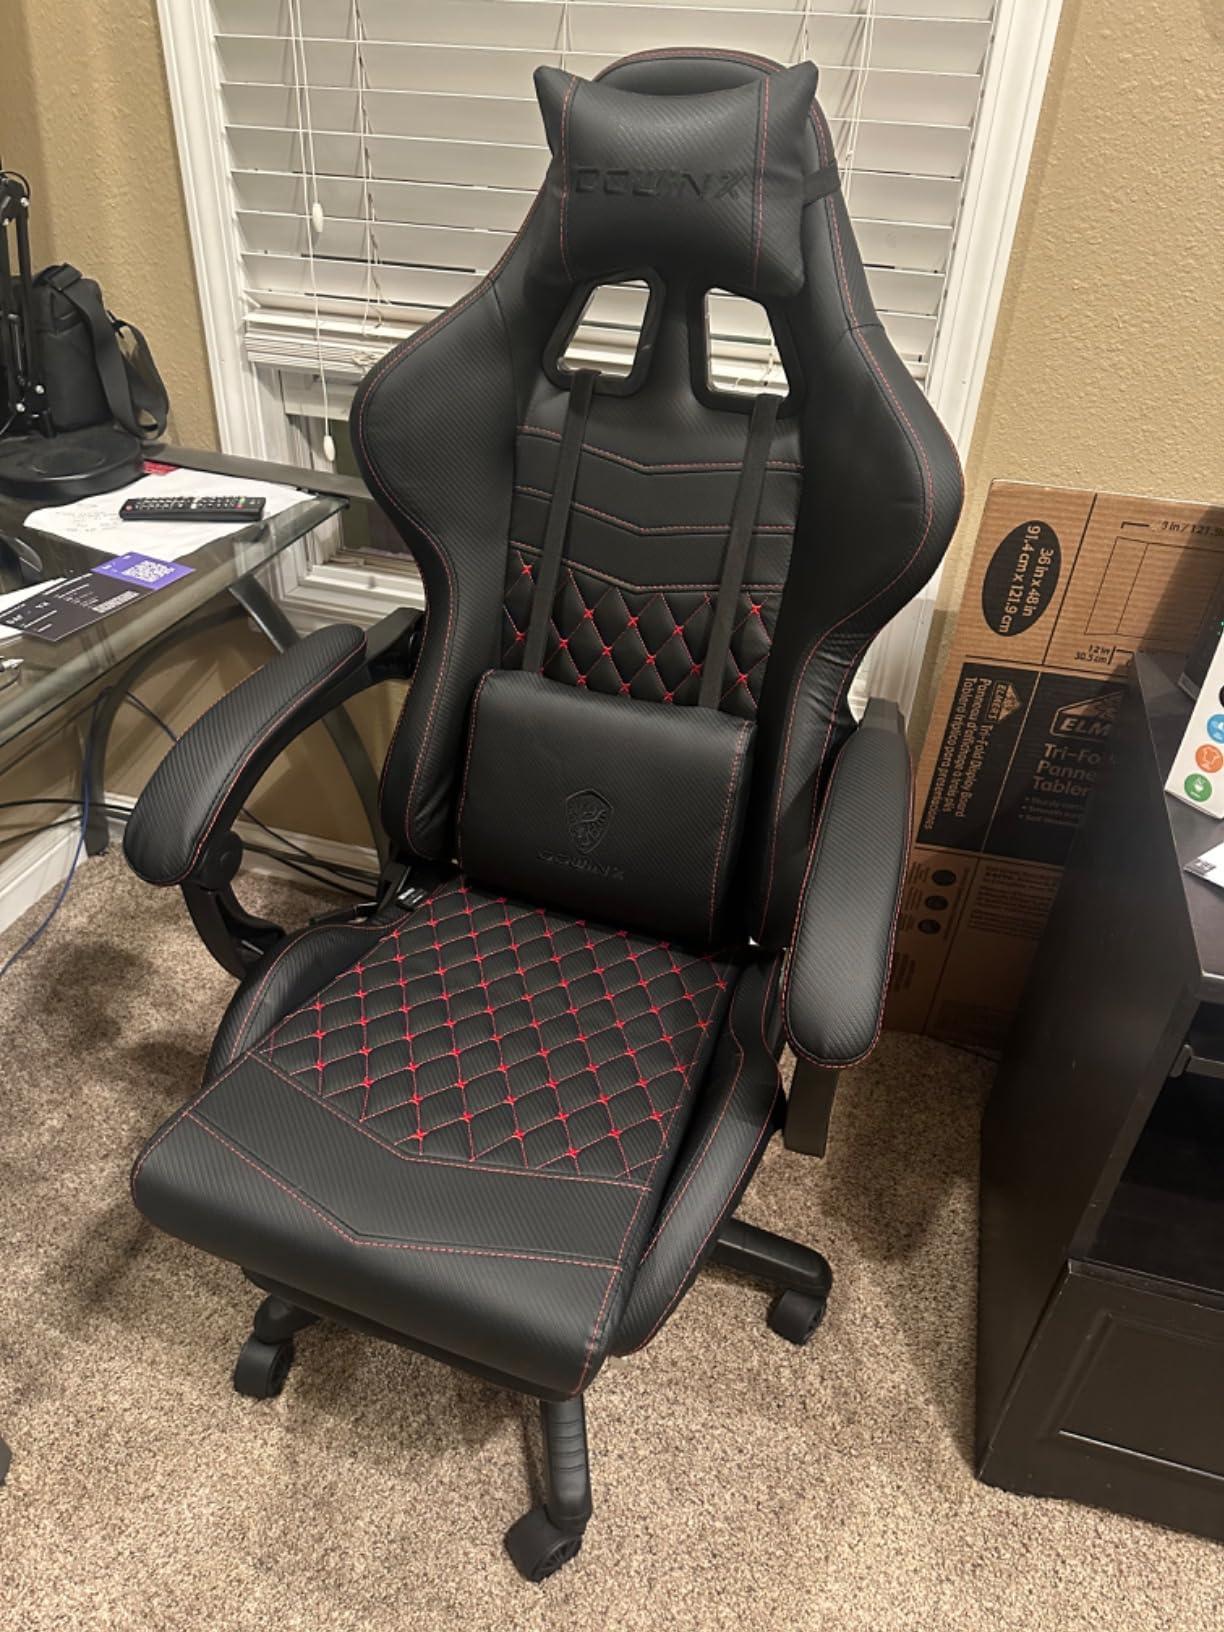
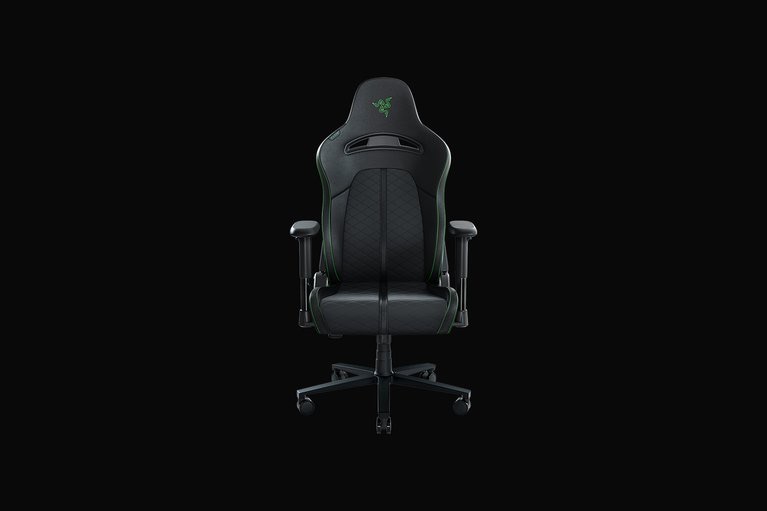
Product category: items_chair
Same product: no